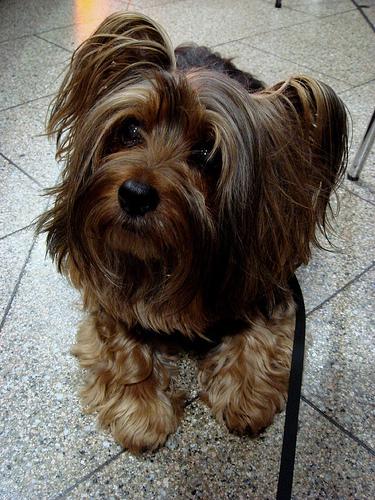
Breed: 231-n000081-silky_terrier